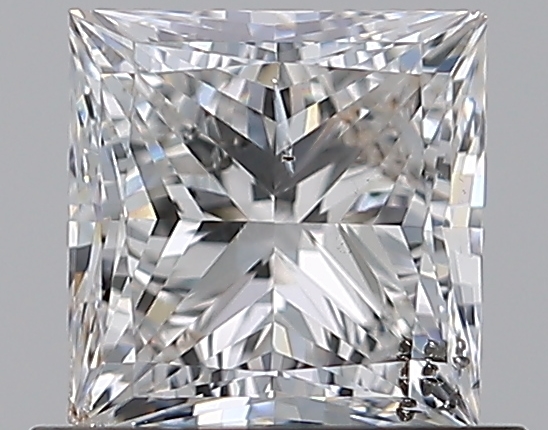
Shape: princess
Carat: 0.8
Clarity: SI2
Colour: F
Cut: EX
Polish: VG
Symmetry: GD
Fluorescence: N
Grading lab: GIA
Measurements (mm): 5.02 x 4.97 x 3.51